Bryan Danielson

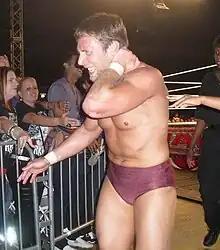
Bryan at a Raw house show in 2010

Danielson re-signed with WWE in August 2009, under his real name. He made his debut on January 4, 2010, in a dark match prior to "Raw", defeating Chavo Guerrero. He went to Florida to train with Florida Championship Wrestling (FCW), the WWE developmental territory, to acclimate himself to his new work environment and work on his ring rust. He debuted at the FCW television tapings on January 14 and lost to Kaval. At the February 11 tapings, he was given the ring name Daniel Bryan. He later said that he was given a list of 10 possible ring names to use in WWE (including Daniel Bryan, Buddy Peacock, and Lloyd Bonaire) but his real name was not on the list. His name was given by William Regal.